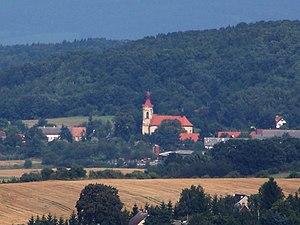
Chlum est une commune du district et de la région de Liberec, en République tchèque. Sa population s'élevait à 242 habitants en 2018.